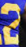
Number: 2